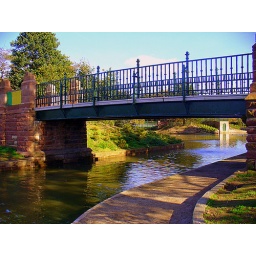
Stanley Park bridge over the lake